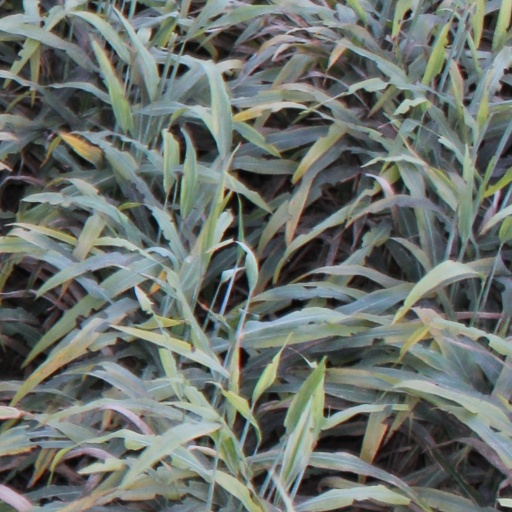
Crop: sorghum